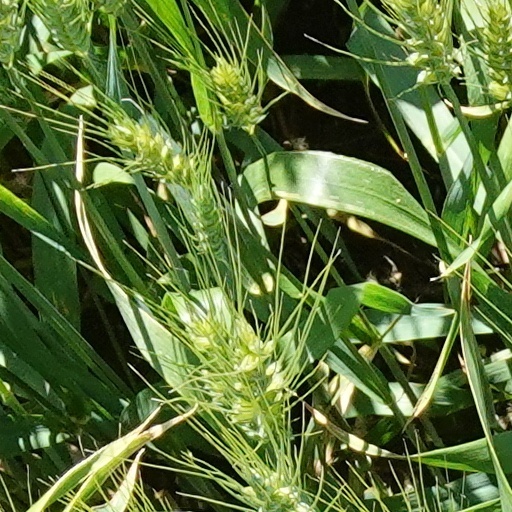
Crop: wheat